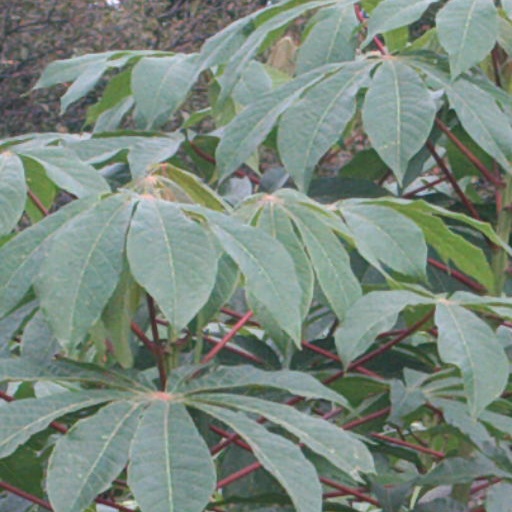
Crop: cassava